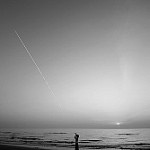
Label: B & W